Dot distribution map

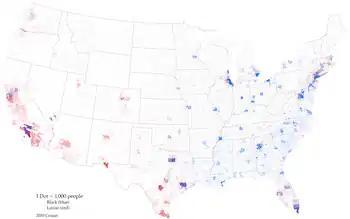
A bivariate dot density map showing the relative concentrations of the Black and Hispanic populations in the United States in 2010.

A dot distribution map (or a dot density map or simply a dot map) is a type of thematic map that uses a point symbol to visualize the geographic distribution of a large number of related phenomena. Dot maps are a type of unit visualizations that rely on a visual scatter to show spatial patterns, especially variances in density. The dots may represent the actual locations of individual phenomena, or be randomly placed in aggregation districts to represent a number of individuals. Although these two procedures, and their underlying models, are very different, the general effect is the same.